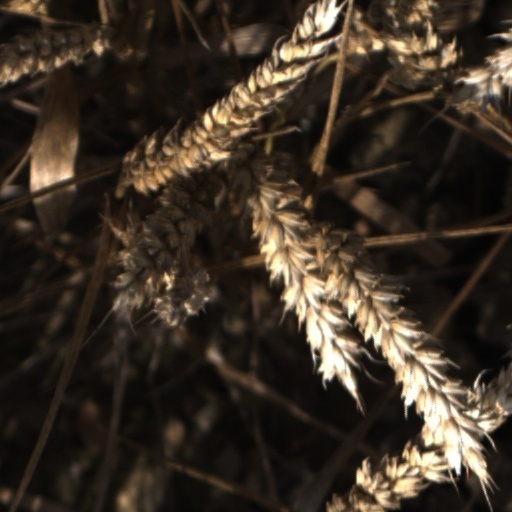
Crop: wheat